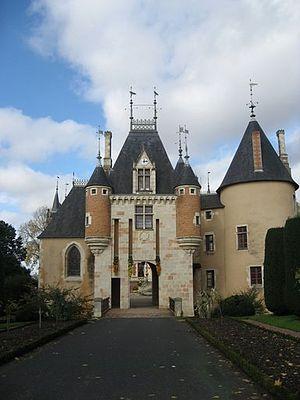
Mairie de Saint-Florent-sur-Cher
Saint-Florent-sur-Cher est une commune française située dans le département du Cher en région Centre-Val de Loire.